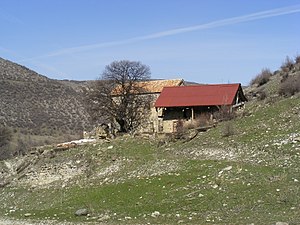
Saskhori
Saskhori er en landsby i Mtskheta i Indbyggertallet er pr. 2014 på 332.